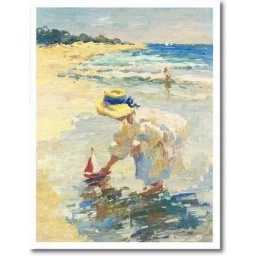
girl in hat at seaside with model sailboat